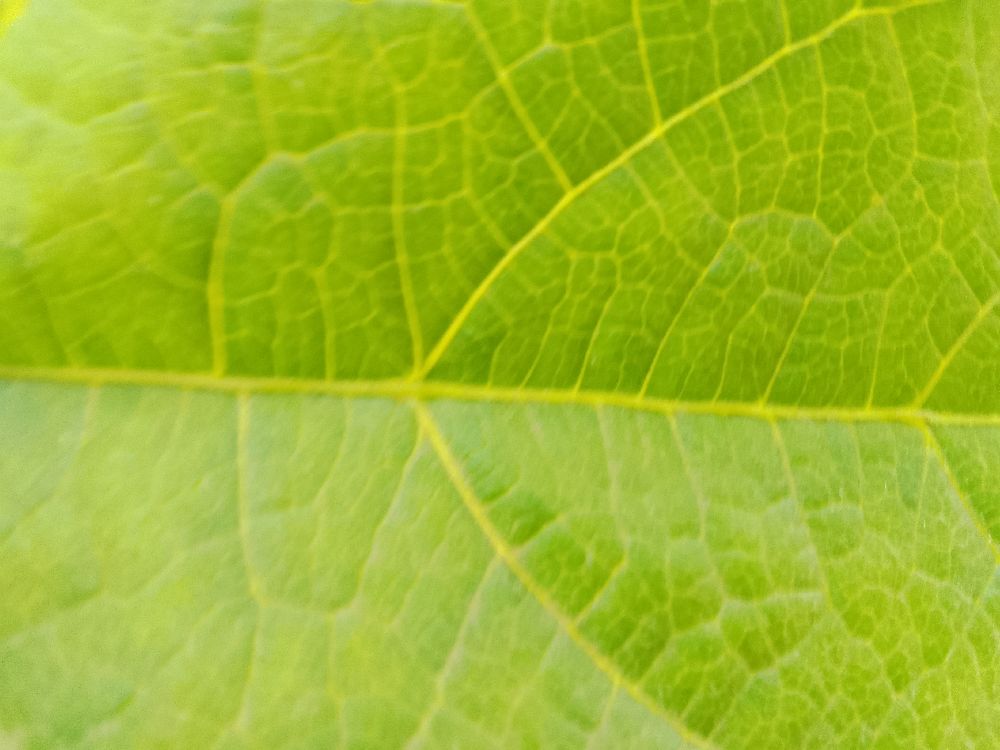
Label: healthy